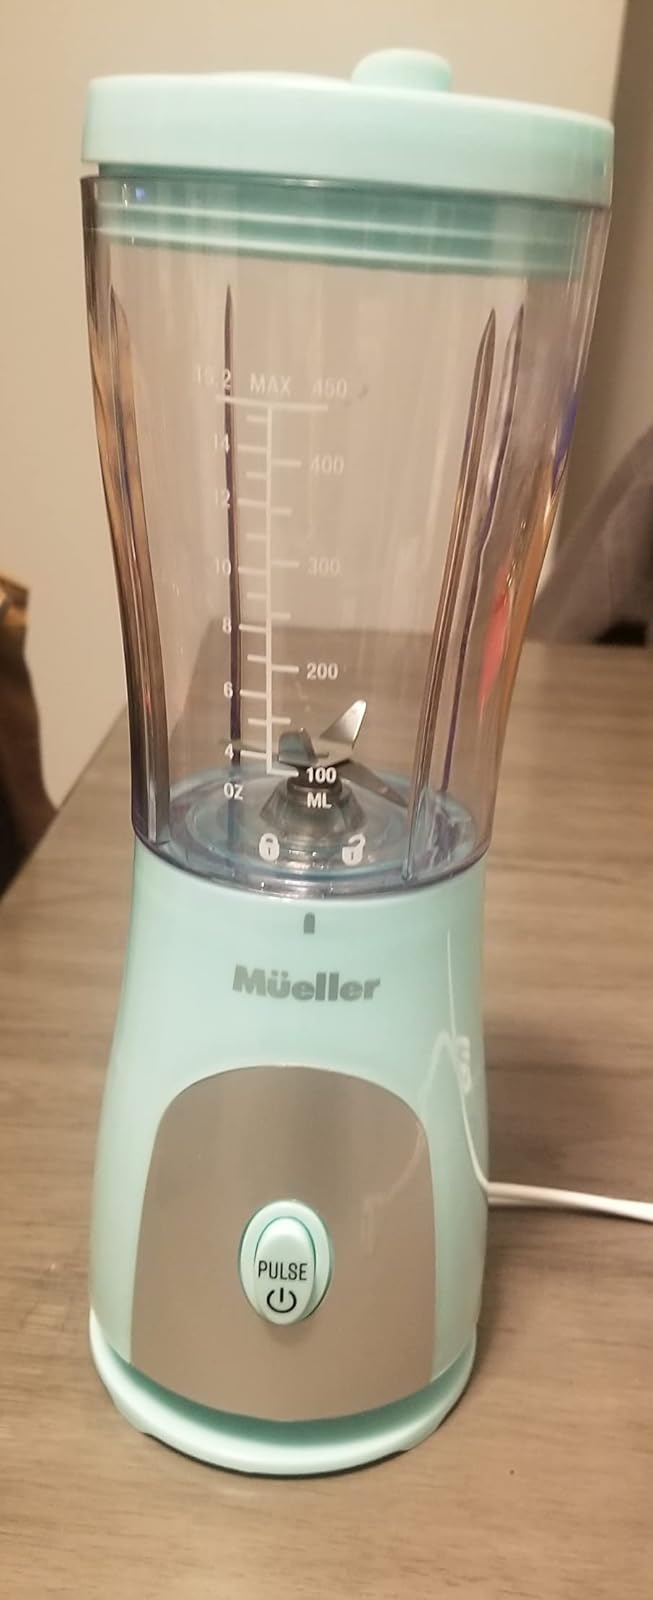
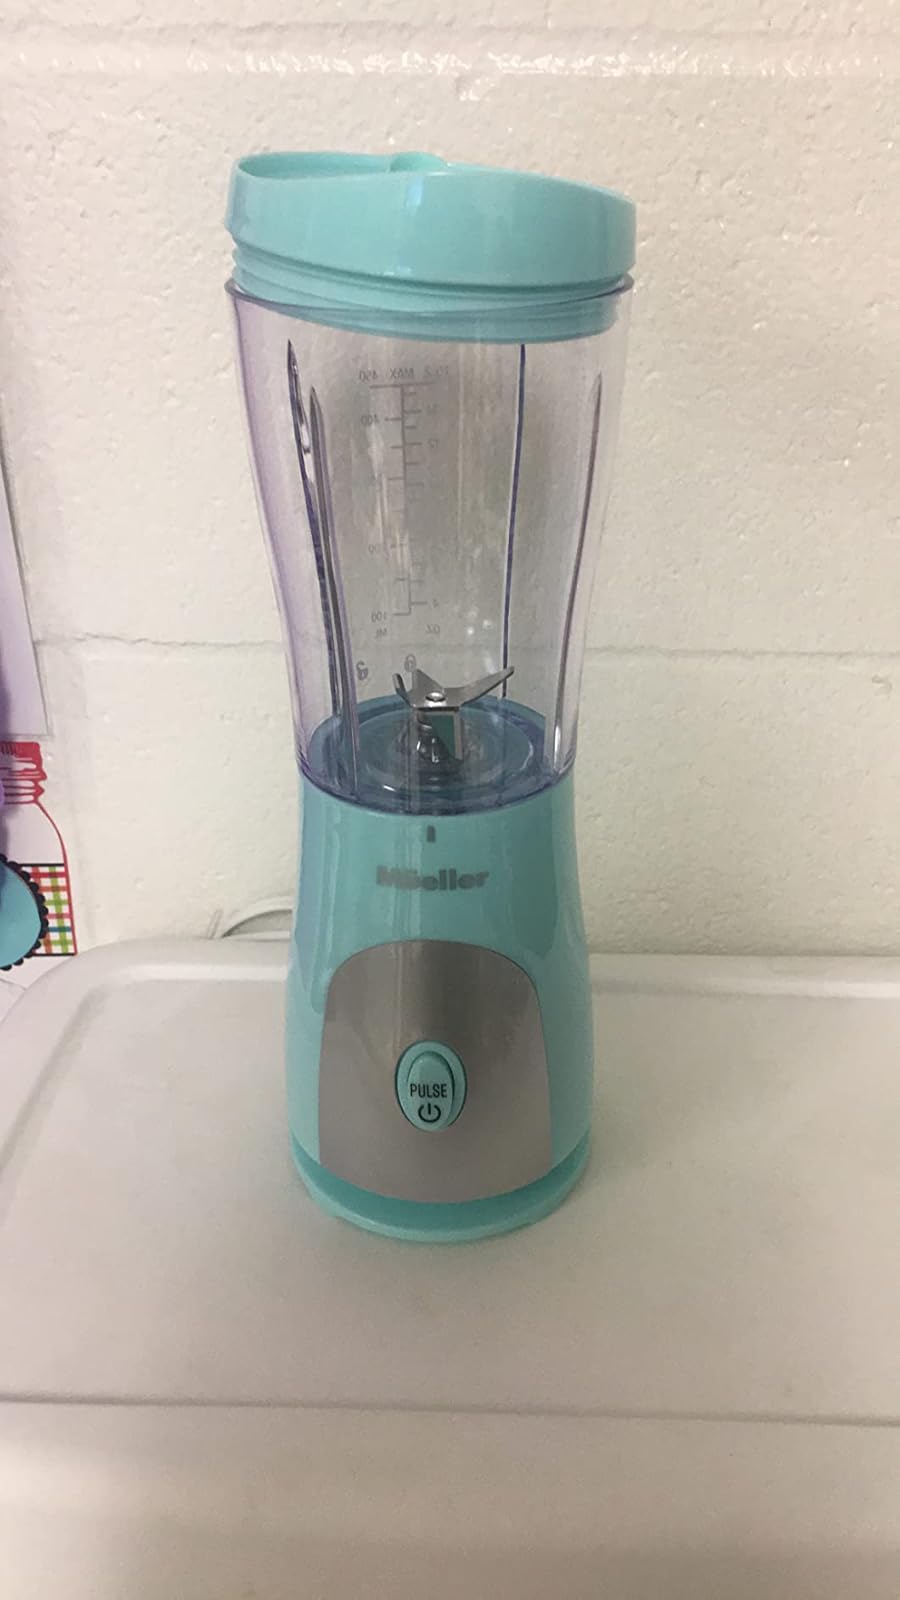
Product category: items_blender
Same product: yes